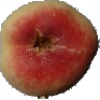
Label: Peach Flat 1